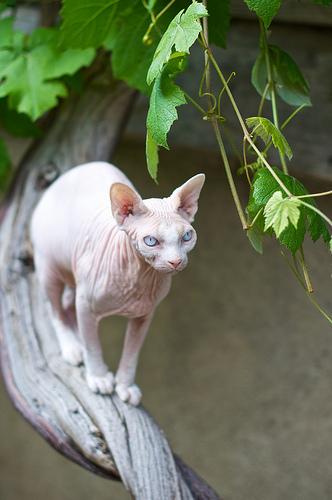
Breed: Sphynx